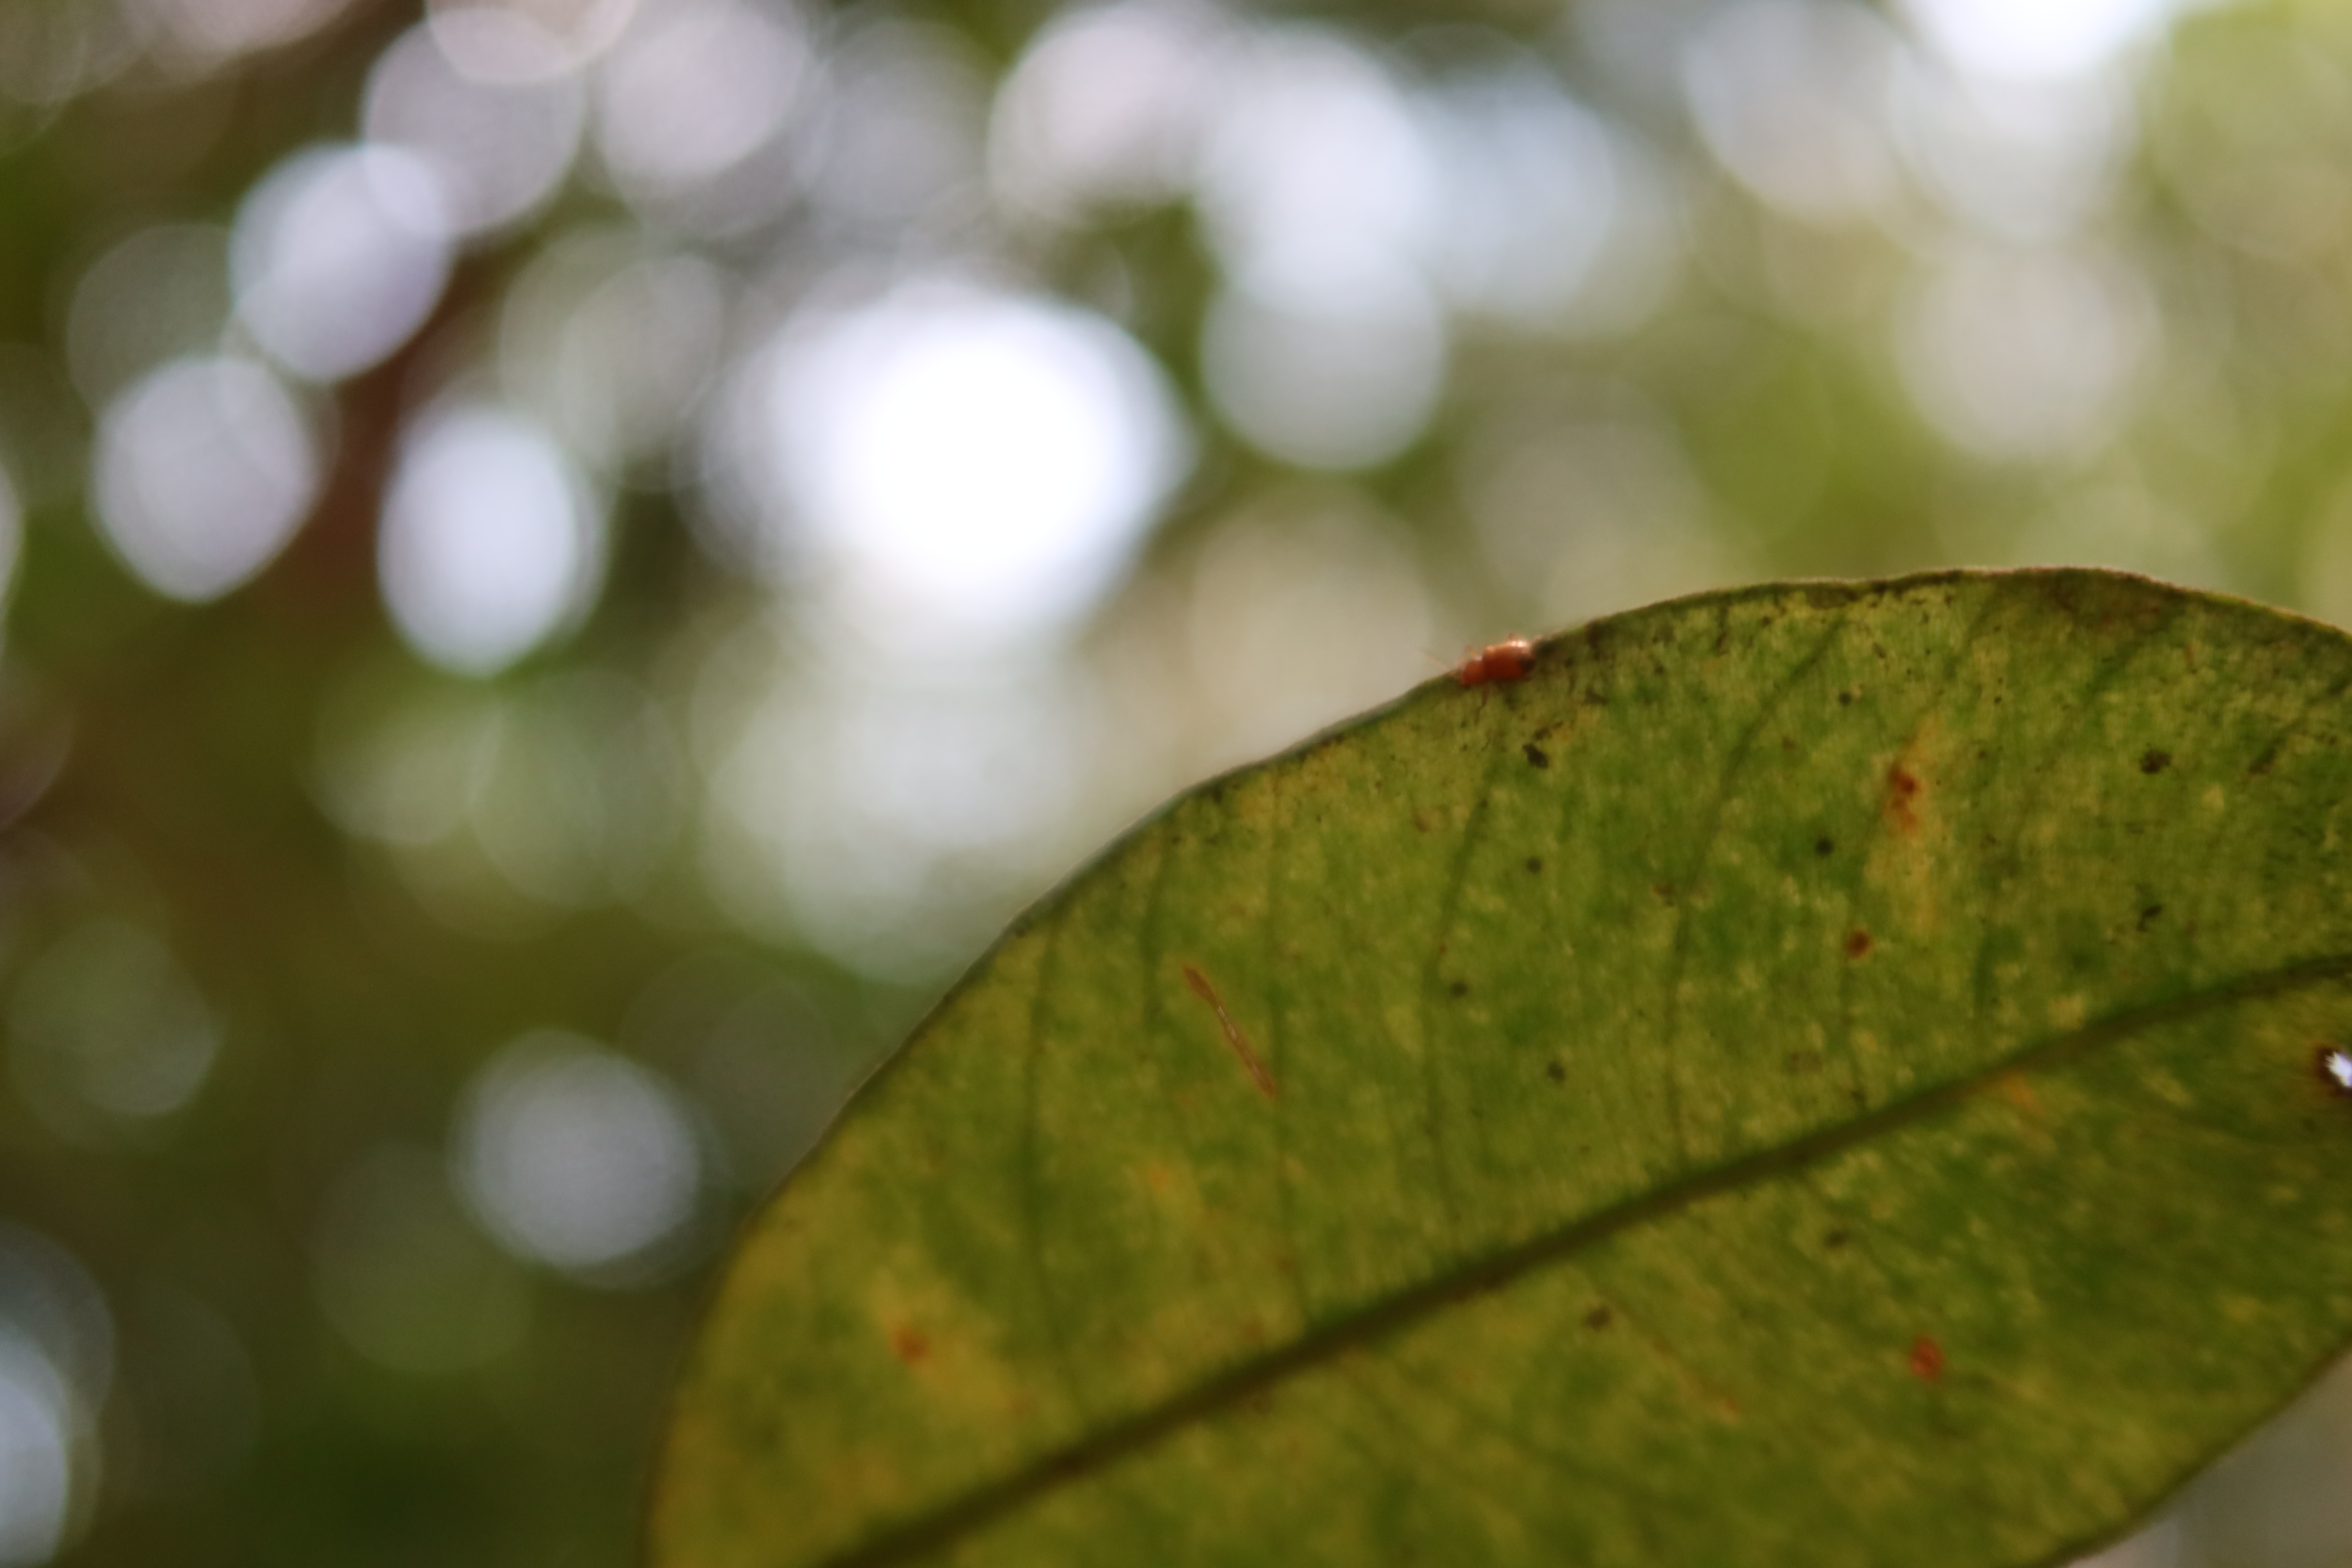
Label: Black spots